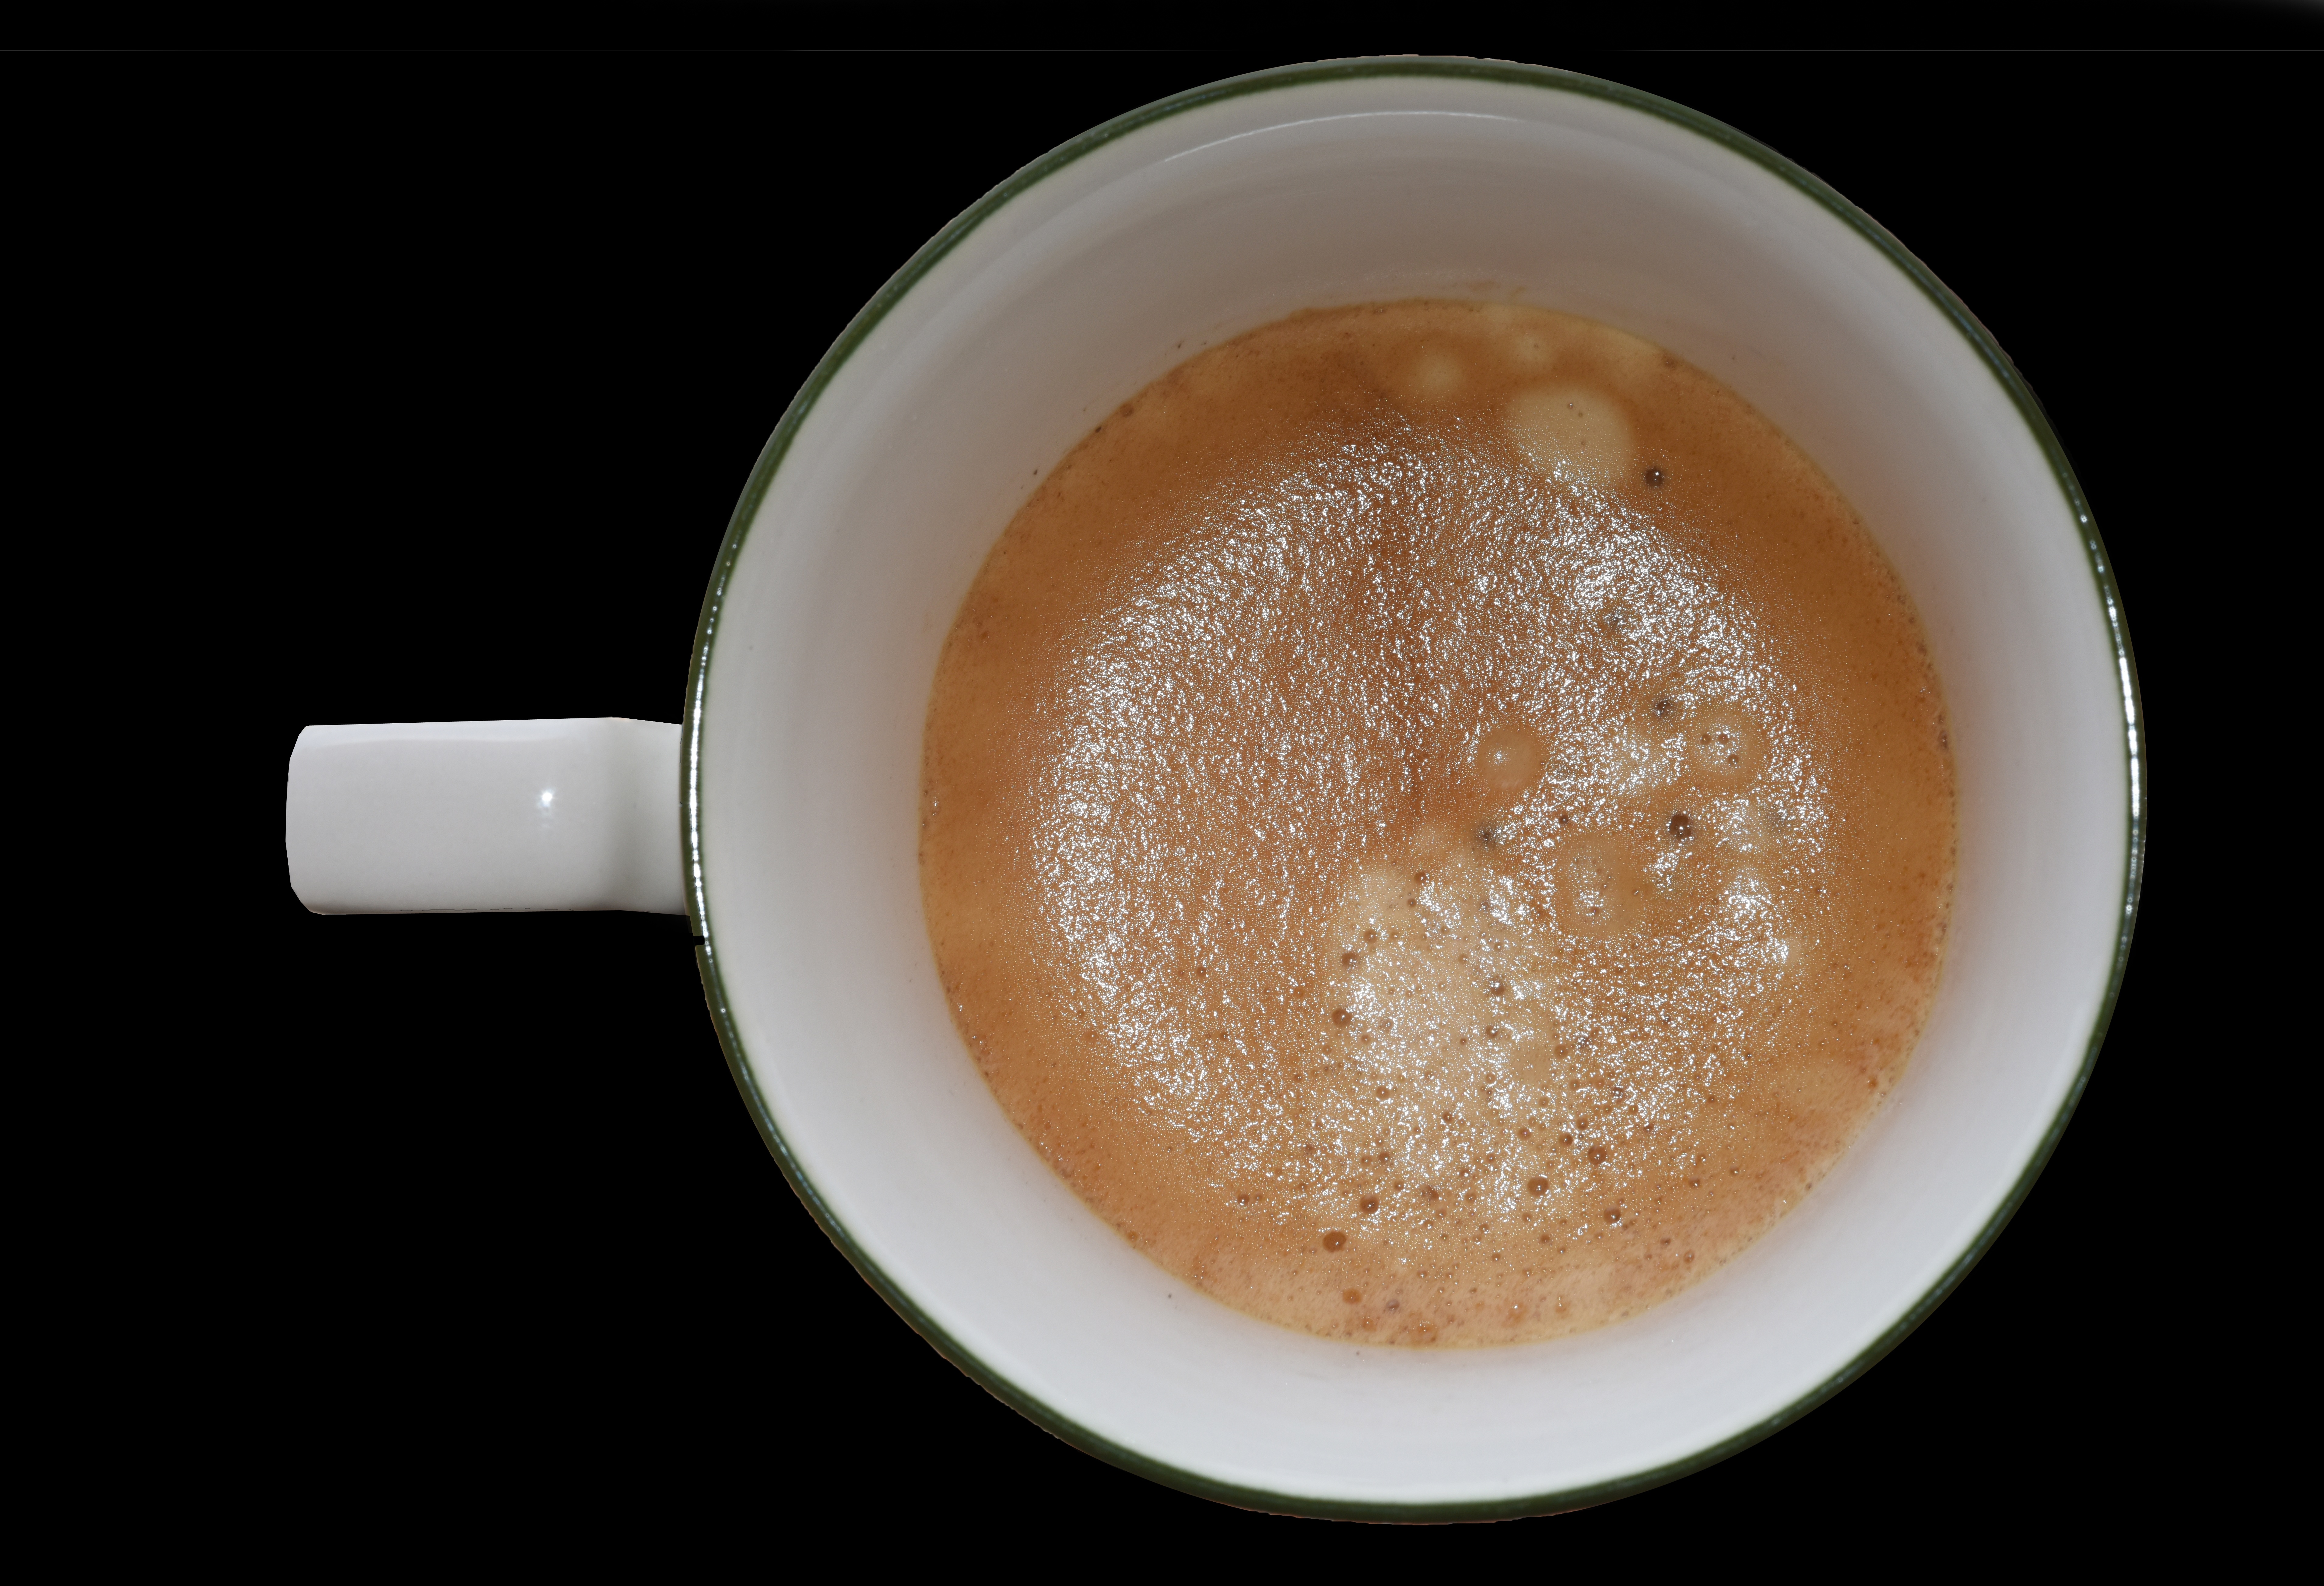
coffee, foam, cup, latte, cappuccino, food, produce, drink, breakfast, espresso, dessert, flavor, caf au lait, salep